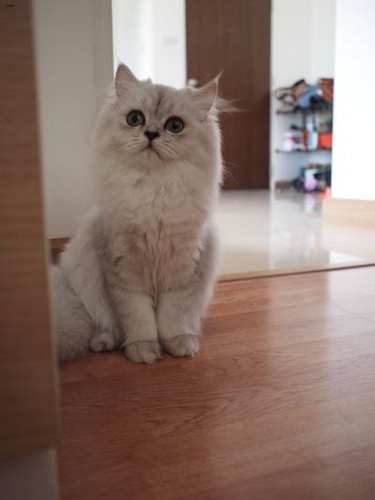
Breed: persian